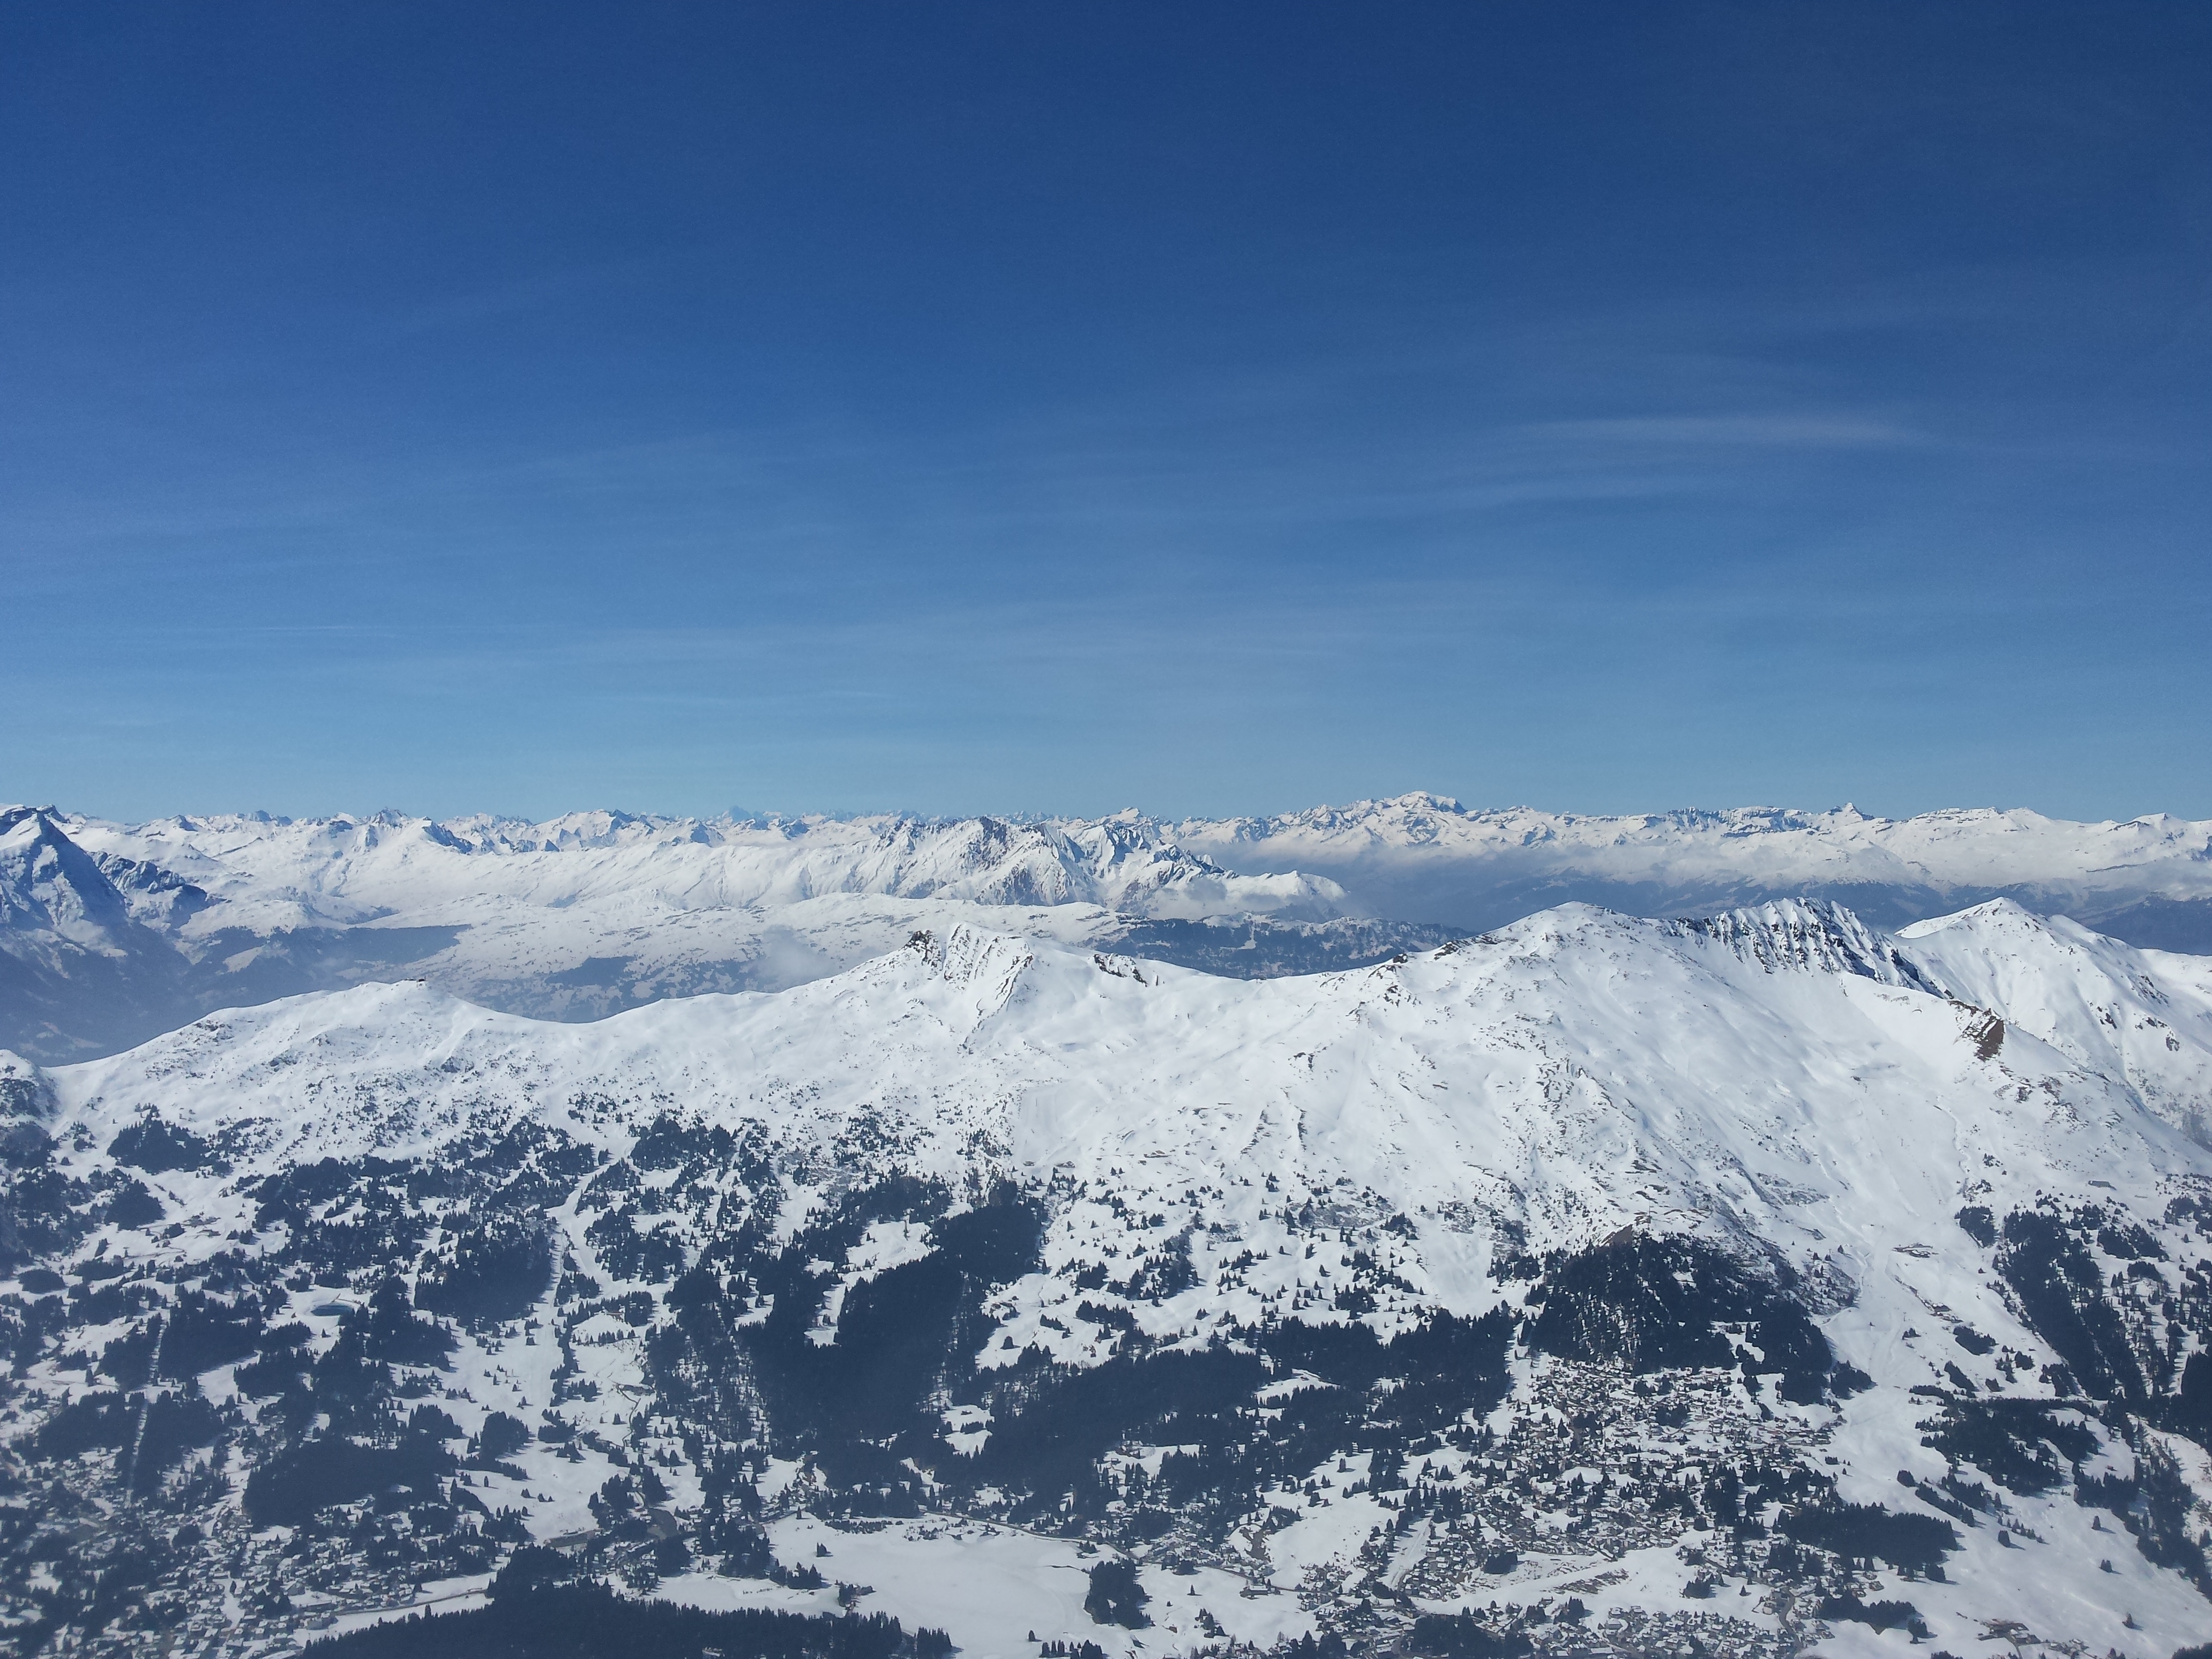
nature, mountain, snow, cold, winter, cloud, sky, mountain range, weather, ridge, summit, mountains, alps, plateau, piste, landform, ski mountaineering, geographical feature, atmosphere of earth, mountainous landforms, geological phenomenon